Question: Please indicate a possible affordance area of the bottle that can be used for drinking
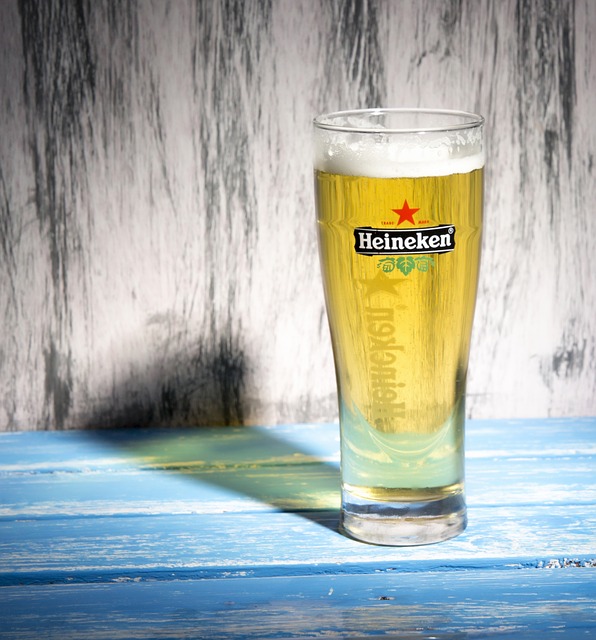
Answer: [304, 106, 490, 224.018]